Jan Pitass

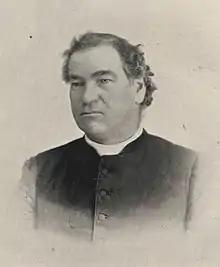
Jan Pitass

Rev. Jan Pitass (3 July 1844 in Piekary Śląskie, Upper Silesia (then Prussia, now Poland)- 11 December 1913 in Buffalo) was a Polish priest who was the founder and first pastor of the oldest Polish parish (St. Stanislaus - Bishop & Martyr Church) in the diocese of Buffalo, New York. He was a graduate of Niagara University before moving to Buffalo.